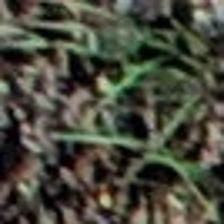
Label: clustered